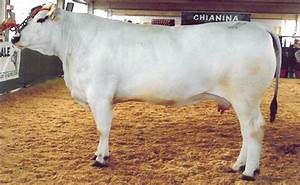
Label: cow